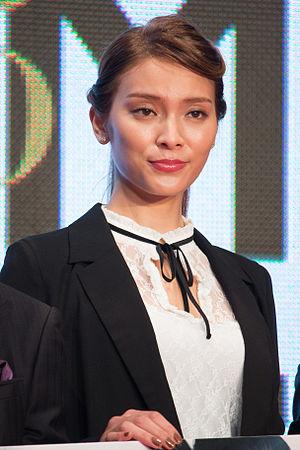
Sayaka Akimoto est une chanteuse, actrice et idole japonaise, ex-membre du groupe de J-pop AKB48. Elle est une hāfu car née d'une mère philippine et d'un père japonais. En 2007, elle joue dans le film Densen Uta, et participe au groupe temporaire Chocolove from AKB48.